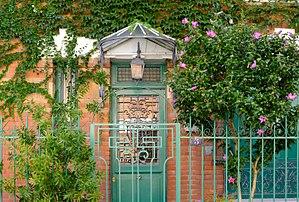
Cité florale (rue des Liserons, n°5) - Paris XIII
La rue des Liserons est une voie située dans le quartier de la Maison-Blanche du 13ᵉ arrondissement de Paris en France.